Loblaws

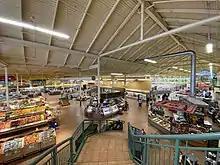
Interior of the Loblaws at Heartland Town Centre

Beginning in 2008, some new and renovated Loblaws stores were given a new store format and were named "Loblaw Great Food", dropping the red-orange curved-L logo. Stores under this banner are also subject to slightly different collective-agreement terms with the United Food and Commercial Workers, the union representing Loblaw employees.